Ajahn Sao Kantasīlo

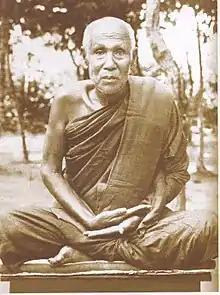

Ajahn Sao Kantasilo (1859–1942) was a monk in the Thai Forest Tradition of Theravada Buddhism. He was a member of the Dhammayuttika Nikaya.